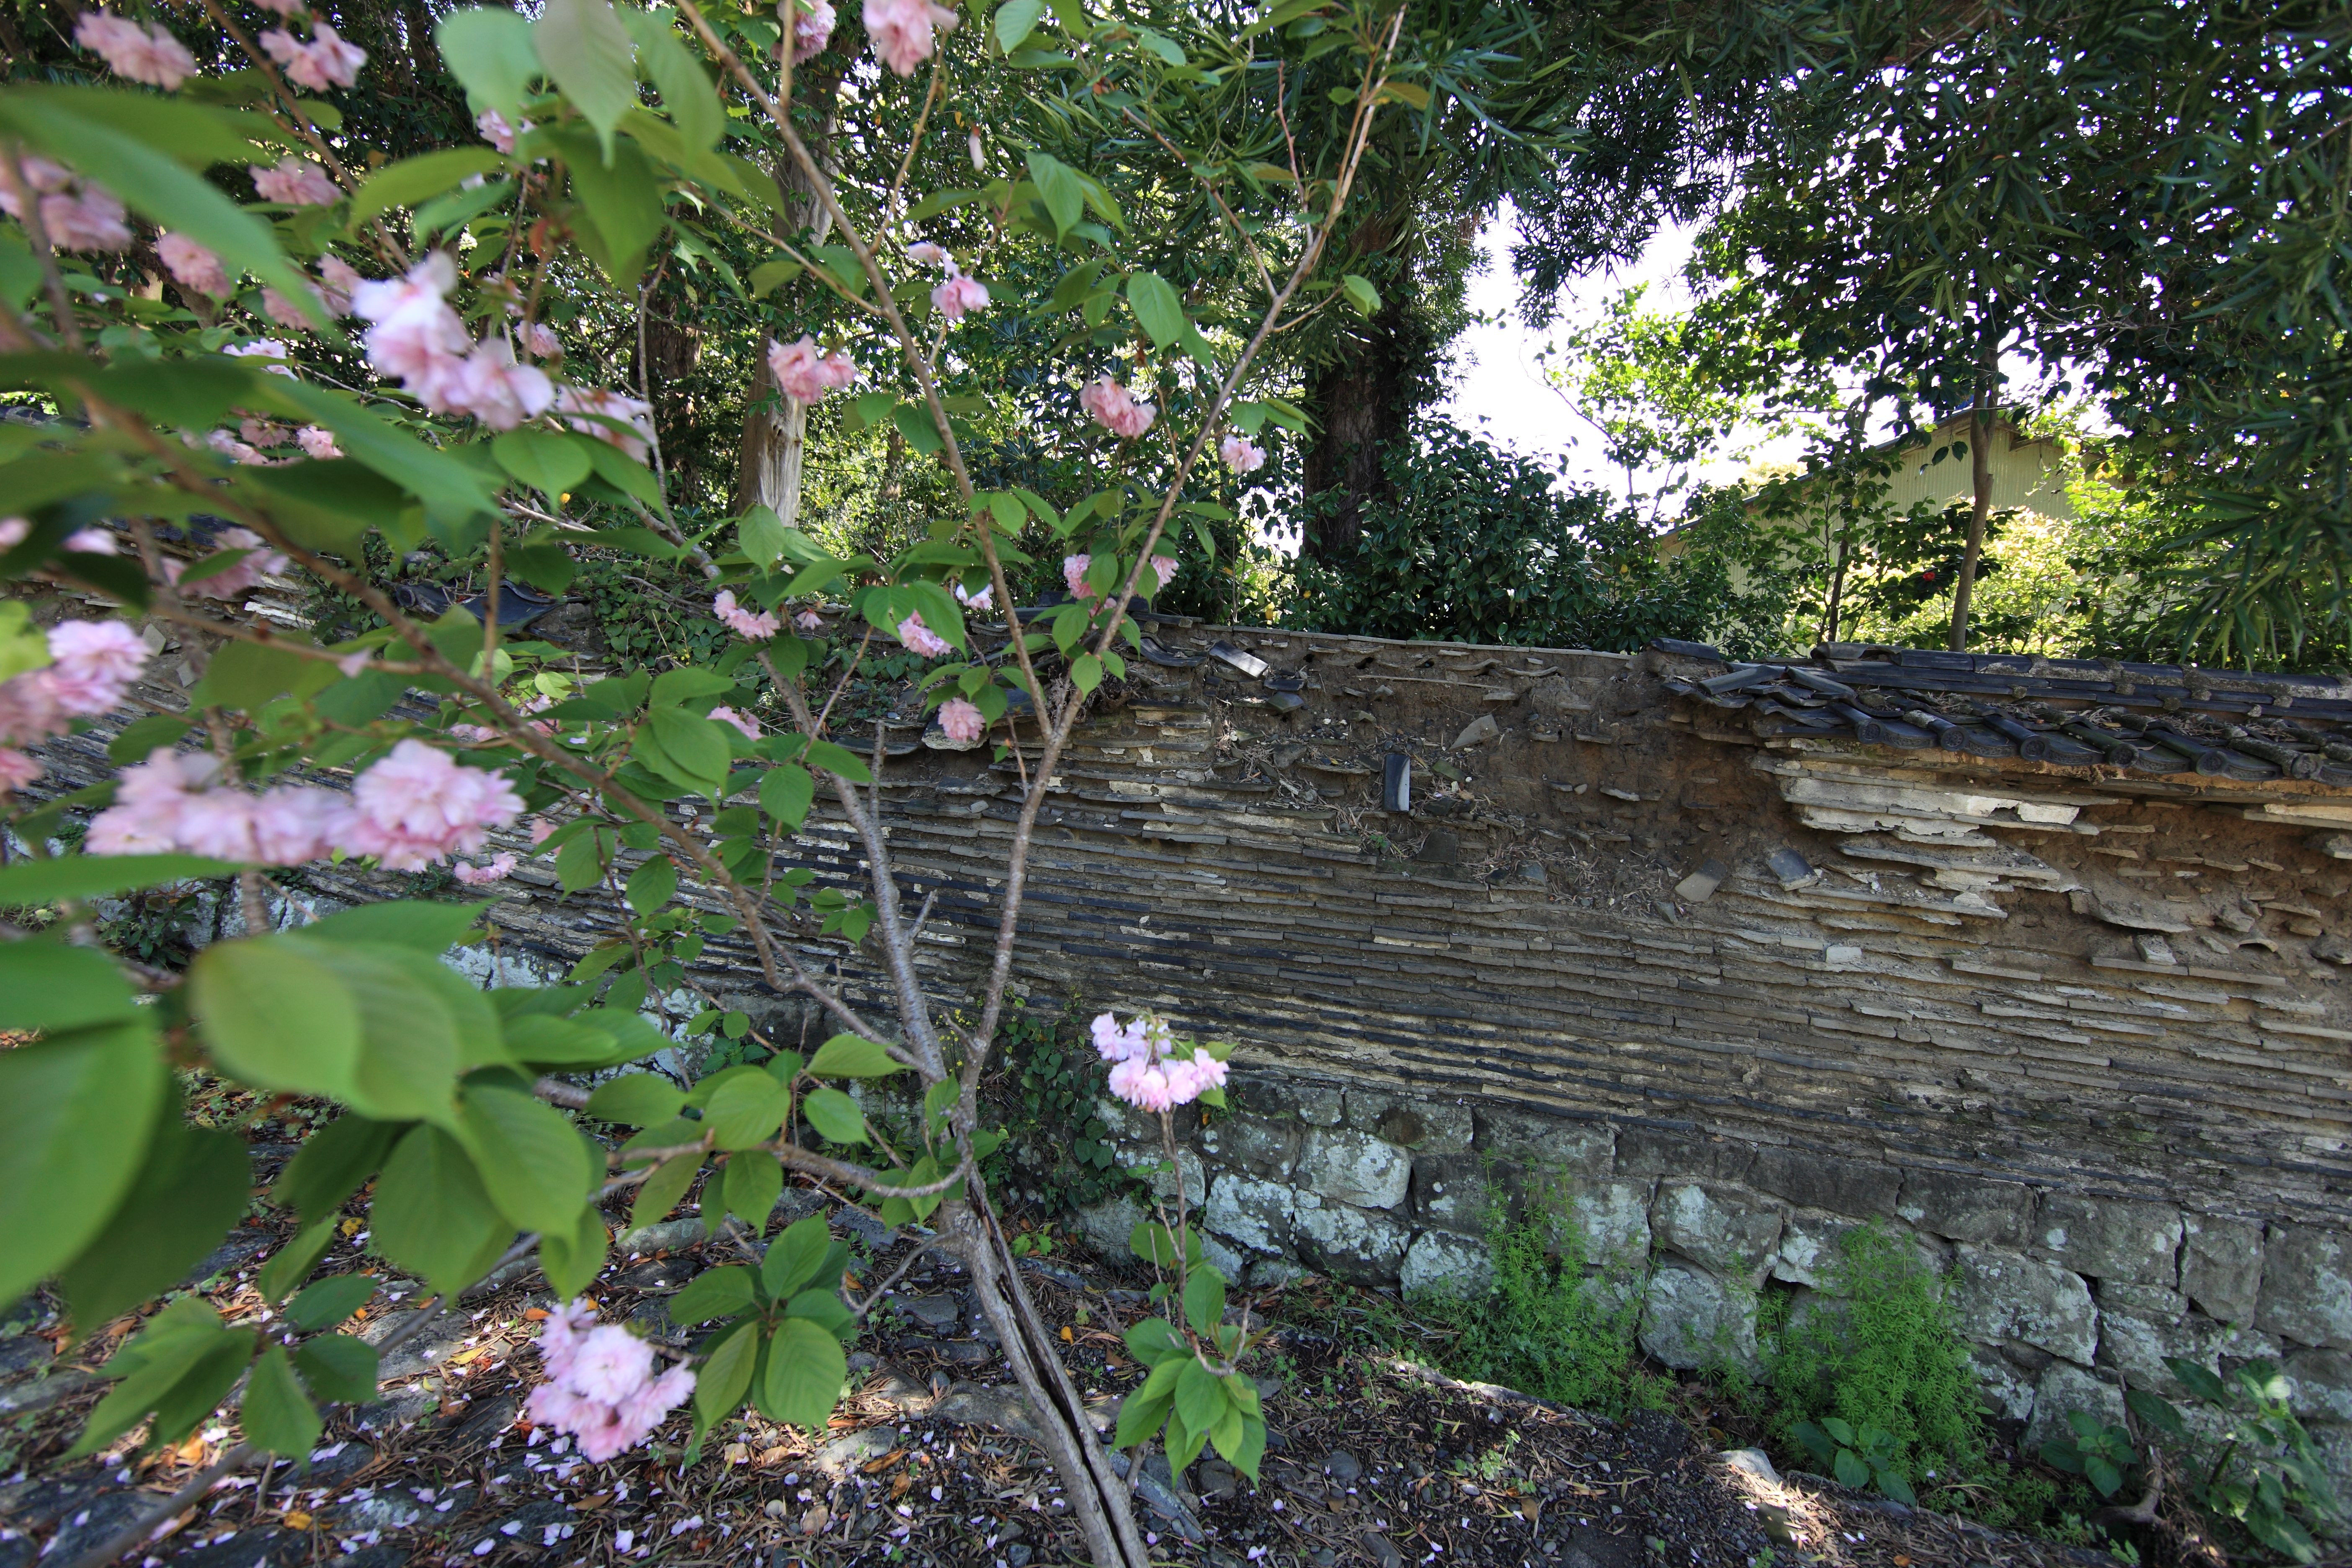
tree, fence, plant, flower, pond, high, backyard, ancient, botany, garden, flora, cool image, shrub, shrine, 5d, hires, woodland, yard, markii, hi, res, resolution, shizuoka, kunohzantoushouguu, roofingtile, kawarabei